Barca d'Alva railway station

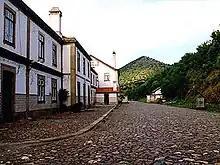
Barca d'Alva station, seen from the street, in 1995

In the 1960s, direct services from Porto to Salamanca were resumed, using CP Class 0400 railcars.